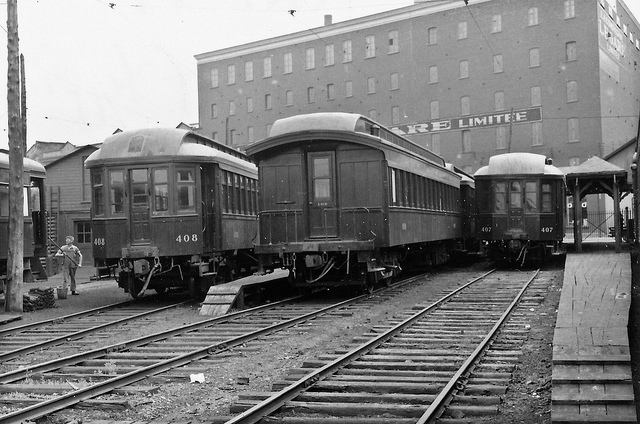
Black and white photo of three trains at a train station.

Three rail cars sit side by side on three separate train tracks.

Train cars stand on three tracks in the station.

Multiple trains parked in front of a train station beneath a tall building.